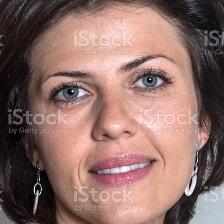
Label: faces